History of the Polish–Lithuanian Commonwealth (1764–1795)

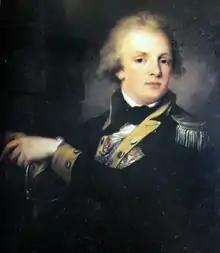
Ignacy Działyński was an organizer and participant of the Kościuszko Insurrection

The badly outnumbered Crown army avoided defeat and retreated in an orderly fashion from their initial positions at the southeastern borderlands to the Bug River. On June 18, Prince Poniatowski led his soldiers to a victory at Zieleńce, which prompted the King to establish the Virtuti Militari decoration for valor. In mid-July, an attempt was made to stabilize defenses at the Bug River line, fiercely defended by Tadeusz Kościuszko at the Battle of Dubienka. Afterwards the army continued its retreat toward the Vistula.